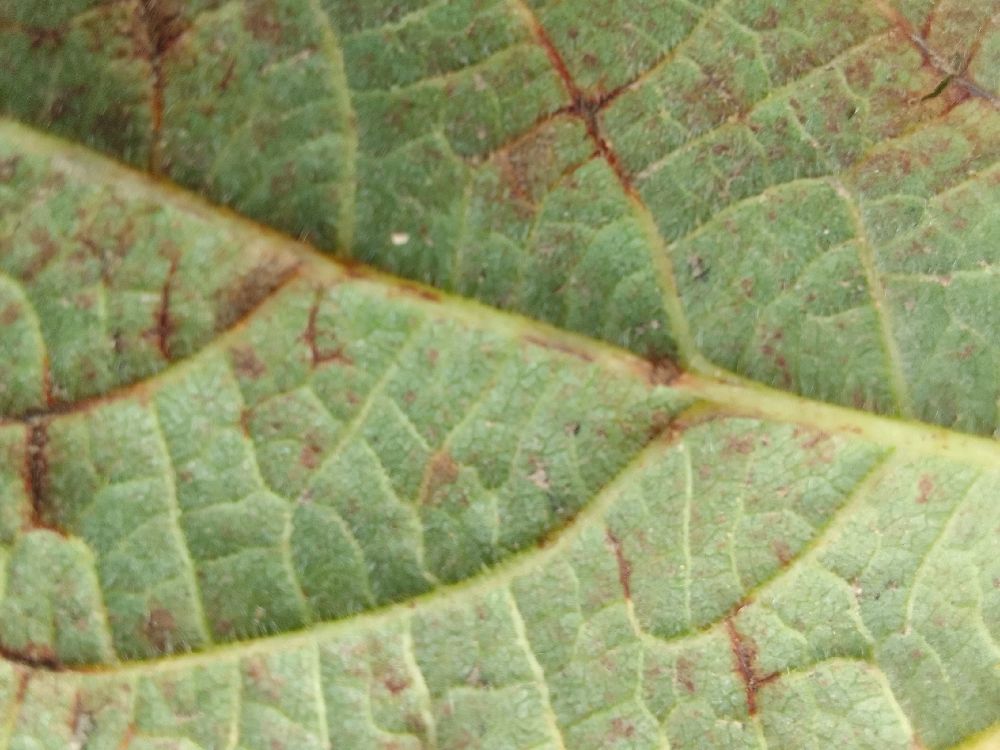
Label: anthracnose